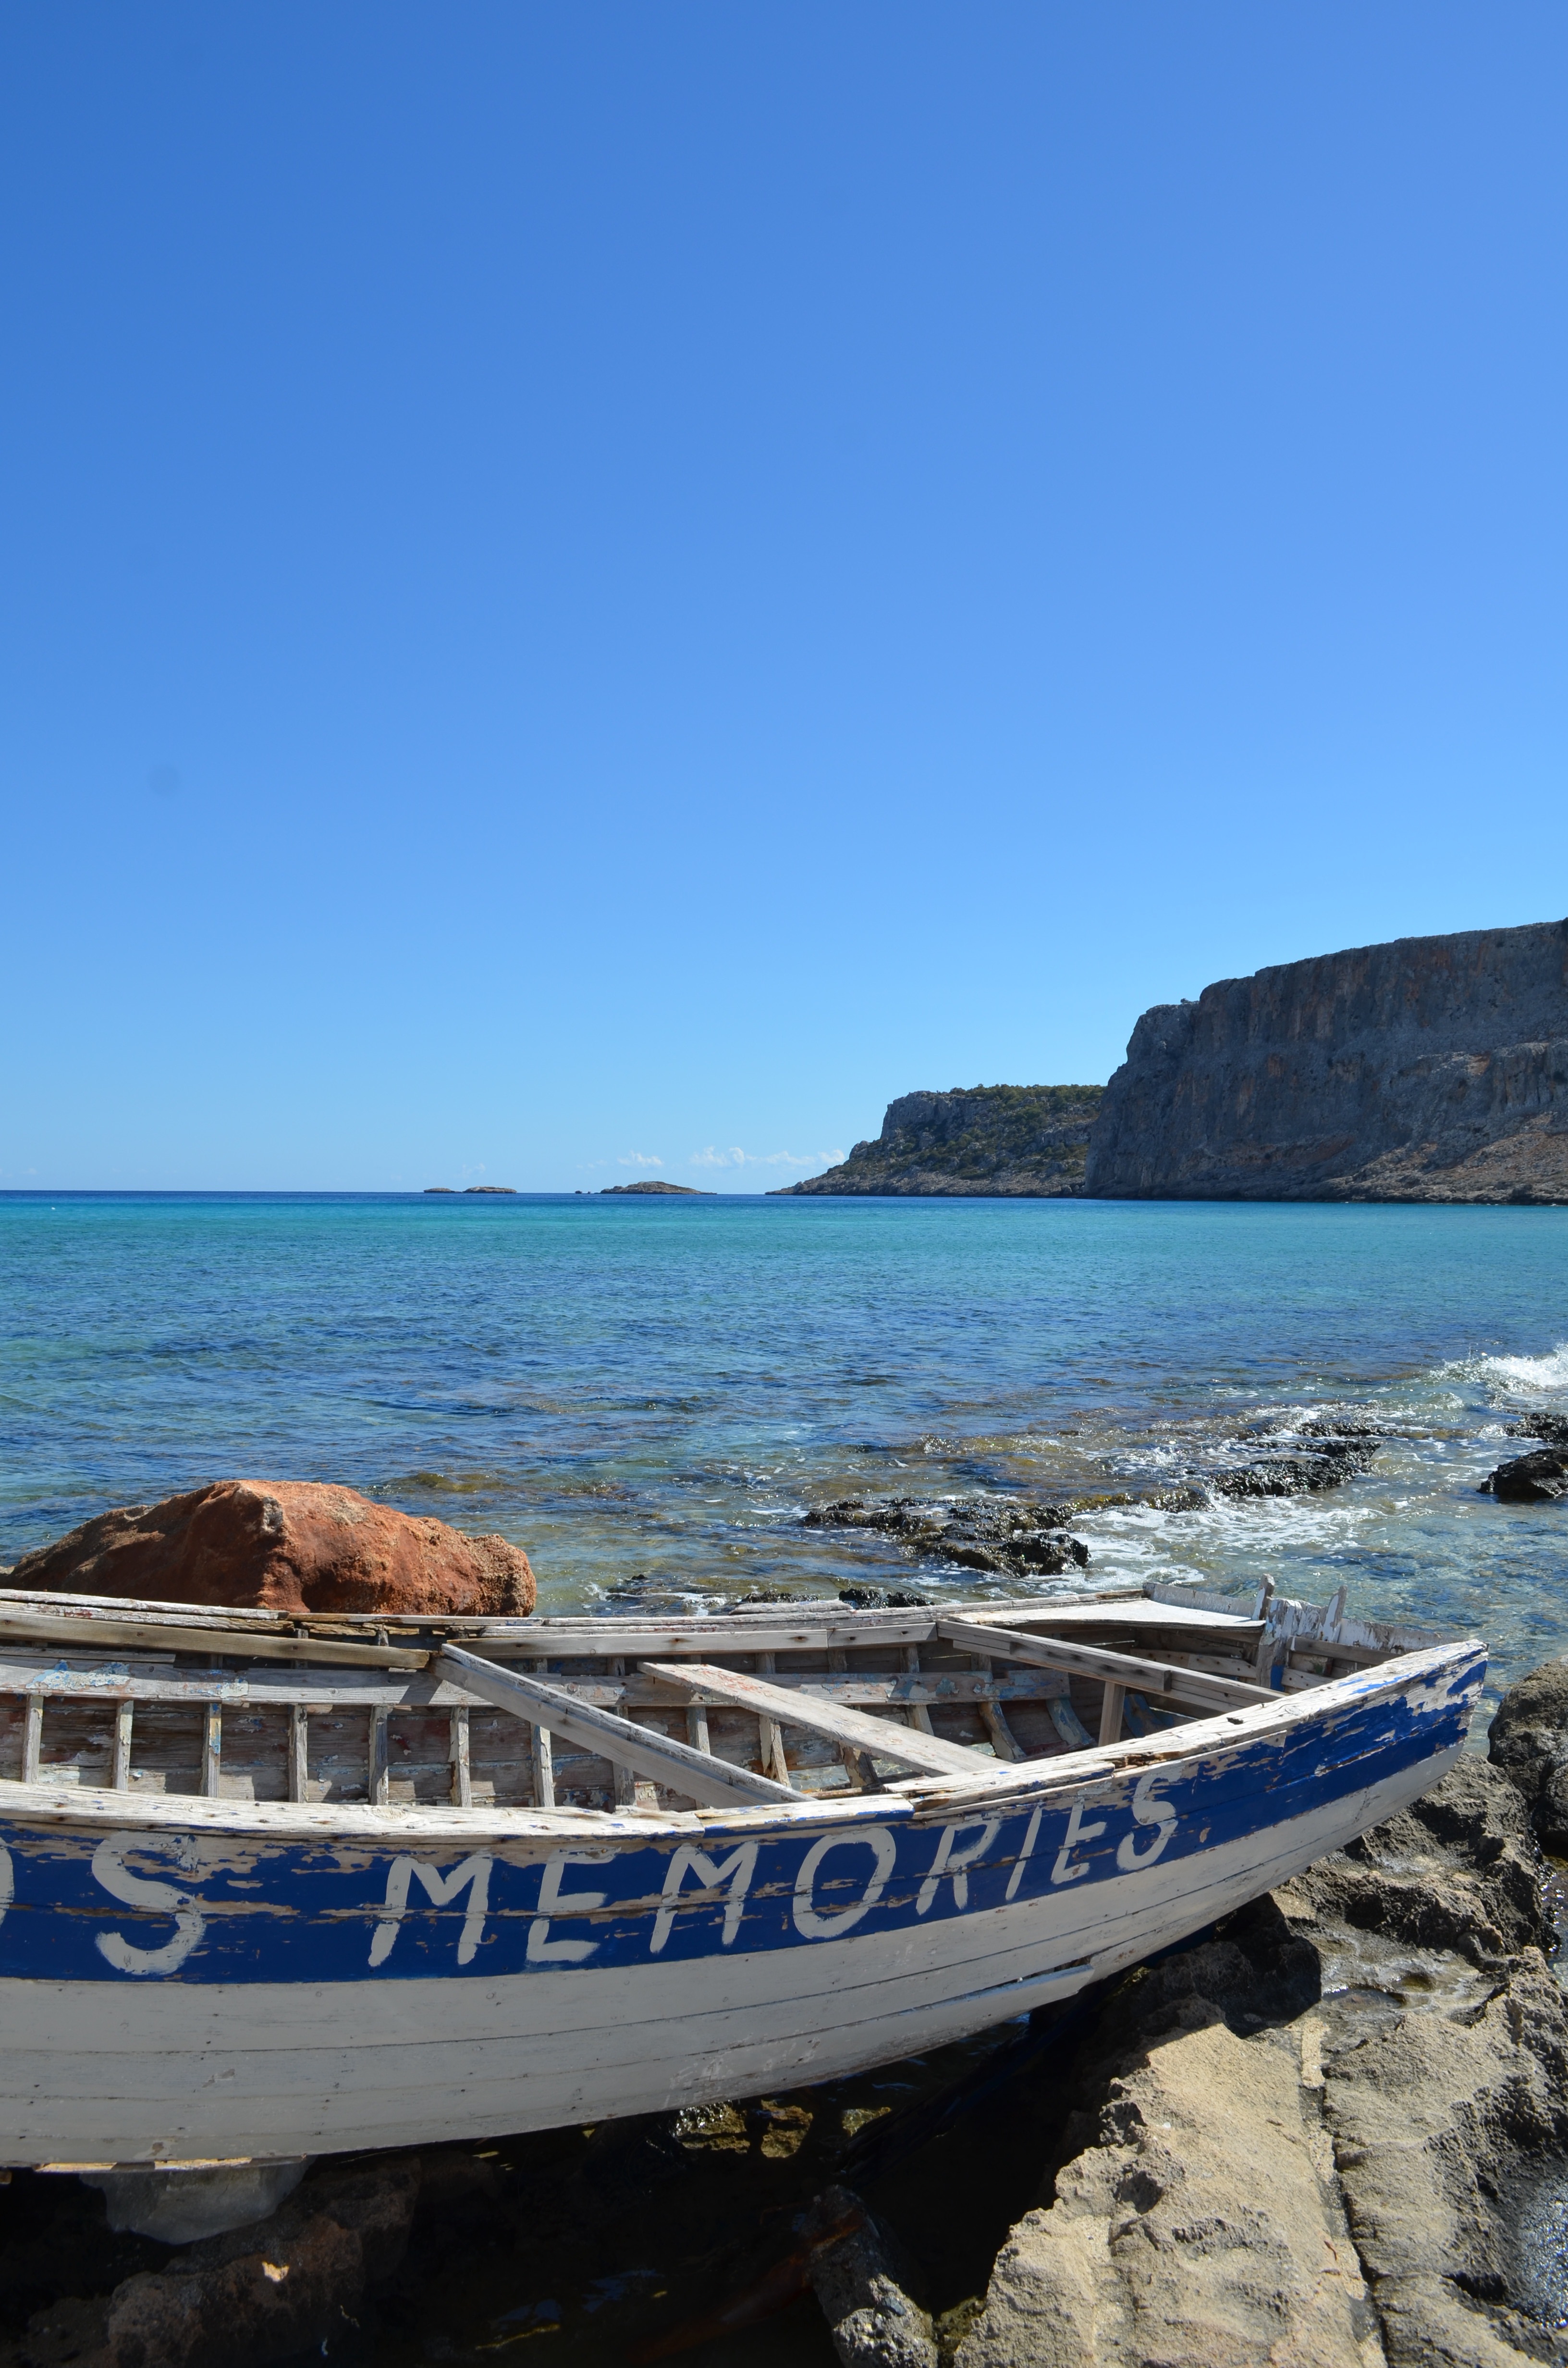
beach, landscape, sea, coast, rock, ocean, horizon, sky, sun, boat, shore, wave, summer, vacation, tranquility, cove, vehicle, bay, romantic, blue, blue sky, rocks, holidays, boating, memories, watercraft, cape, passenger ship, boat route, boat wreck, greece rhodes, navarone